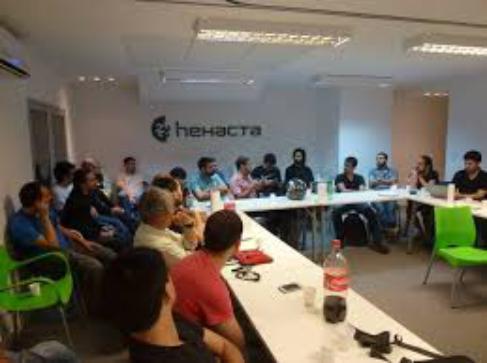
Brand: Hexacta
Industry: Others